William Flores

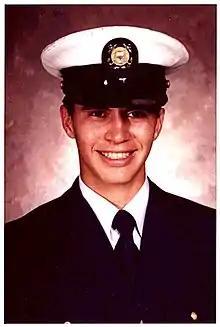
Seaman Apprentice William R. Flores, USCG

William Ray Flores was a seaman apprentice in the United States Coast Guard. SA Flores was posthumously honored for heroic behavior during a 1980 ship collision. In November 2011, the Coast Guard selected Flores as the namesake of the third of its Sentinel class cutters.